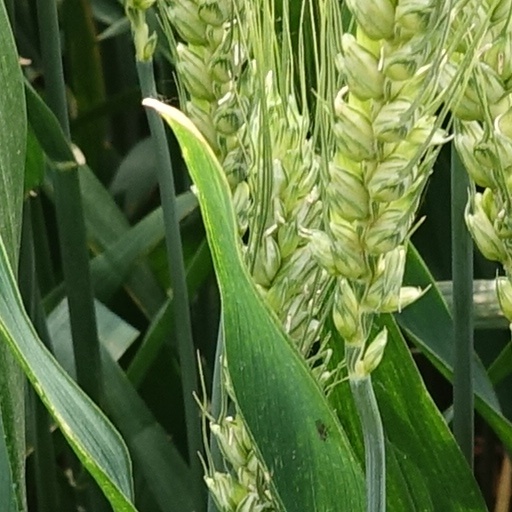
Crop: wheat